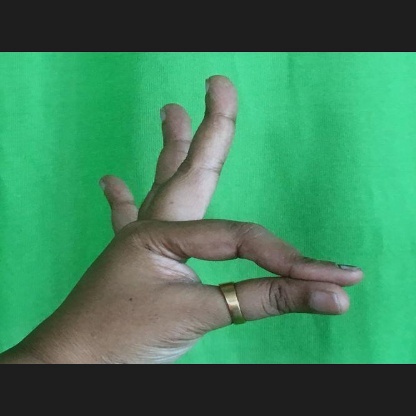
Mudra: Hamsasyam